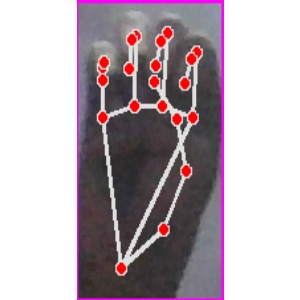
अक्षर: म